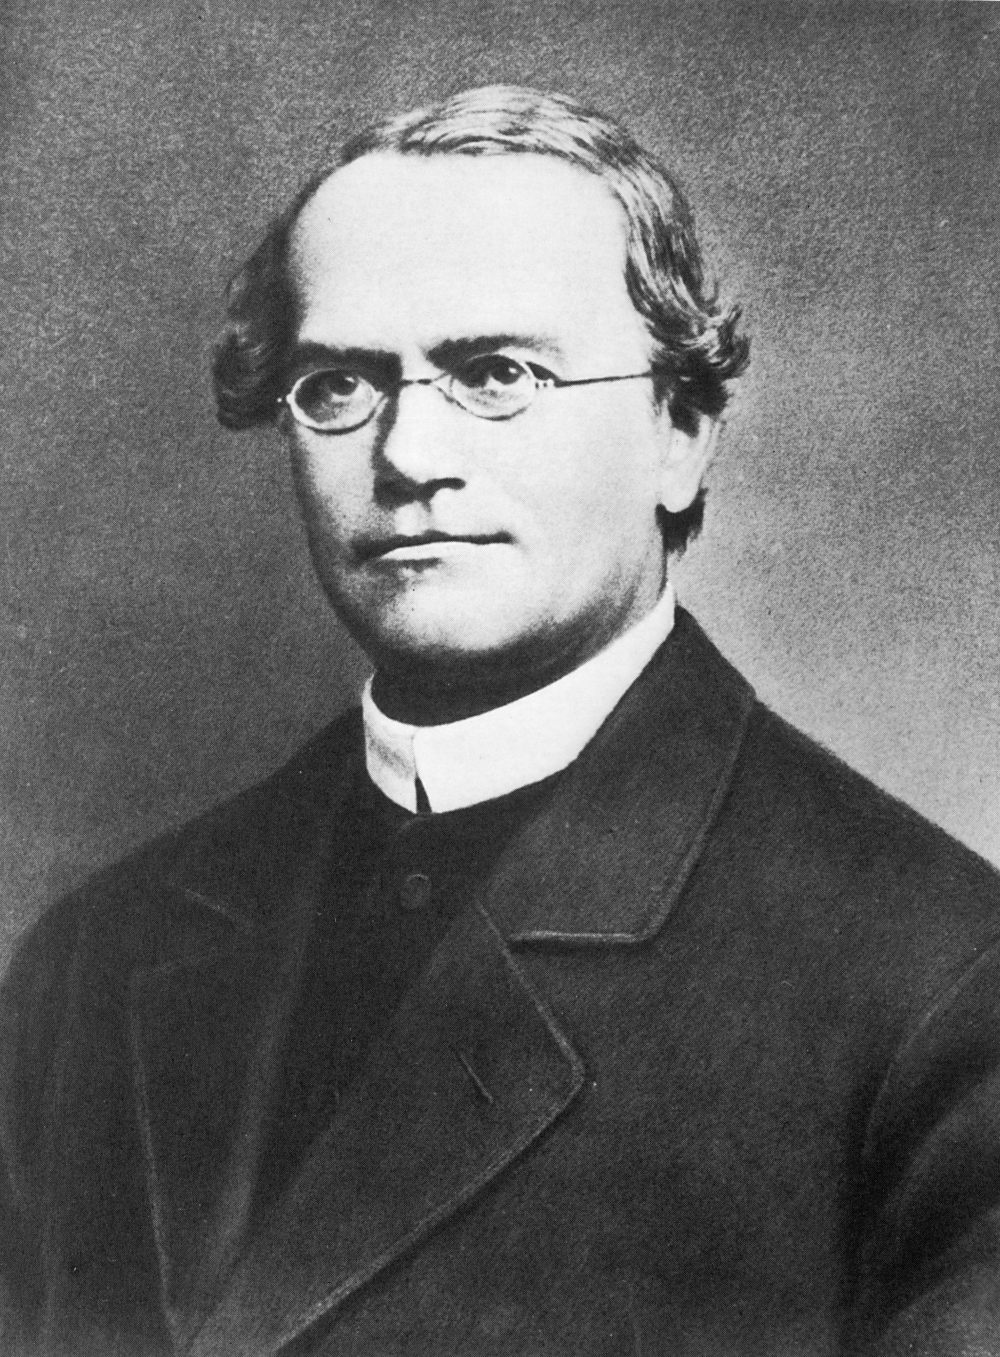
เกรกอร์ เม็นเดิล

| image = Gregor Mendel 2.jpg
| honorific_prefix = The Right Reverend
| honorific_suffix = Order of Saint Augustine|OSA
| birth_name = โยฮัน เม็นเดิล
| birth_place = Hynčice (Vražné)|ไฮนท์เซินดอร์ฟไบโอเดรา ไซลีเชียของออสเตรีย|ไซลีเชีย จักรวรรดิออสเตรีย
| death_place = เบอร์โน|บรึน มาร์คกราฟแห่งมอเรเวีย|มอเรเวีย จักรวรรดิออสเตรีย-ฮังการี (ปัจจุบันคือเบอร์โน ประเทศเช็กเกีย)
| nationality = ออสเตรีย
| alma_mater = Palacký University, Olomouc|มหาวิทยาลับออลมึตซ์มหาวิทยาลัยเวียนนา
| known_for = ผู้ก่อตั้งวิทยาการทางพันธุศาสตร์สมัยใหม่
| field = พันธุศาสตร์
| work_institutions = St Thomas's Abbey, Brno|แอบบีย์นักบุญโธมัส
| module = Infobox clergy
| child=yes
| ordained = 25 ธันวาคม ค.ศ. 1846
| religion = คริสต์
| church = โรมันคาทอลิก
เกรกอร์ โยฮัน เม็นเดิล (; ; Funeral card in Czech (Brno, 6. January 1884) 20 กรกฎาคม ค.ศ. 182220 กรกฎาคมเป็นวันเกิด หลายข้อมูลมักระบุเป็นวันที่ 22 กรกฎาคม ซึ่งเป็นวันที่เขารับบัพติศมา Biography of Mendel at the Mendel Museum – 6 มกราคม ค.ศ. 1884) เป็นนักชีววิทยา นักอุตุนิยมวิทยา,Czech J. Genet. Plant Breed., 50, 2014 (2): 43–51 นักคณิตศาสตร์ชาวเยอรมัน-เช็ก ผู้เป็นไฟรเออร์|ภราดาและสมภารคณะออกัสติเนียนแห่งSt Thomas's Abbey, Brno|แอบบีย์นักบุญโธมัสที่เบอร์โน|บรึน ("เบอร์โน") มาร์คกราฟแห่งมอเรเวีย เม็นเดิลเกิดในครอบครัวที่Sudeten Germans|พูดภาษาเยอรมันในAustrian Silesia|ไซลีเชียของจักรวรรดิออสเตรีย (ปัจจุบันคือประเทศเช็กเกีย) และได้รับการยอมรับหลังเสียชีวิตเป็นผู้ก่อตั้งวิทยาการทางพันธุศาสตร์สมัยใหม่ แม้ว่าเกษตรกรจะทราบกันมานานนับพันปีว่าการผสมข้ามพันธุ์ของสัตว์และพืชสามารถเอื้อต่อลักษณะปรากฏ|ลักษณะที่พึงประสงค์บางประการได้ การศึกษาจากถั่วของเม็นเดิลที่ดำเนินการใน ค.ศ. 1856 ถึง 1863 จัดตั้งกฎทางกรรมพันธุ์|พันธุกรรมหลายประการที่ภายหลังรู้จักกันในชื่อ กฎแห่งพันธุศาสตร์ของเม็นเดิล
เม็นเดิลเสียชีวิตจากโรคไตในวันที่ 6 มกราคม ค.ศ. 1884 วัย 61 ปีที่เบอร์โน จักรวรรดิออสเตรีย-ฮังการี (ปัจจุบันอยู่ในเช็กเกีย) โดยในงานศพของเขามีเลออช ยานาเชค นักประพันธ์ชาวเช็กมาบรรเลงออร์แกน หลังการเสียชีวิตของเขา ได้มีการเผางานของเม็นเดิลทุกอย่าง เพื่อเป็นสัญญาณว่าข้อถกเถียงทางภาษีอากรสิ้นสุดลงแล้ว การขุดศพของเม็นเดิลใน ค.ศ. 2021 ทำให้พบข้อมูลการทำนายลักษณะบางส่วน เช่น ความสูงของร่างกายที่ () การวิเคราะห์จีโนม|มีการวิเคราะหจีโนมของเขา ทำให้พบว่าเม็นเดิลก็ประสบกับปัญหาทางหัวใจ
== ดูเพิ่ม ==
* พันธุศาสตร์ของเม็นเดิล
== อ้างอิง ==
==แหล่งข้อมูลอื่น==
*
*
*
หมวดหมู่:สมาชิกคณะออกัสติเนียน
หมวดหมู่:อธิการอาราม
หมวดหมู่:นักวิทยาศาสตร์ชาวออสเตรีย
หมวดหมู่:นักพันธุศาสตร์
หมวดหมู่:เสียชีวิตจากโรคไต